The quick brown fox jumps over the lazy dog

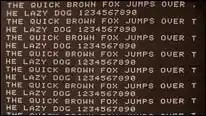
The phrase being used in a BBC Ceefax test from 1972

The earliest known appearance of the phrase was in "The Boston Journal". In an article titled "Current Notes" in the February 9, 1885, edition, the phrase is mentioned as a good practice sentence for writing students: "A favorite copy set by writing teachers for their pupils is the following, because it contains every letter of the alphabet: 'A quick brown fox jumps over the lazy dog. Dozens of other newspapers published the phrase over the next few months, all using the version of the sentence starting with "A" rather than "The". The earliest known use of the phrase starting with "The" is from the 1888 book "Illustrative Shorthand" by Linda Bronson. The modern form (starting with "The") became more common even though it is two letters longer than the original (starting with "A").